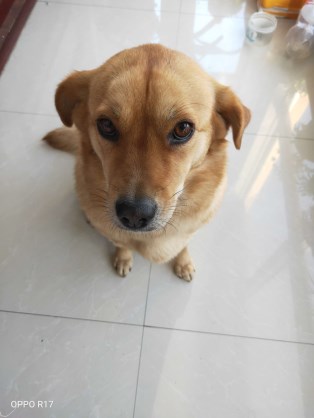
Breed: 3336-n000121-chinese_rural_dog